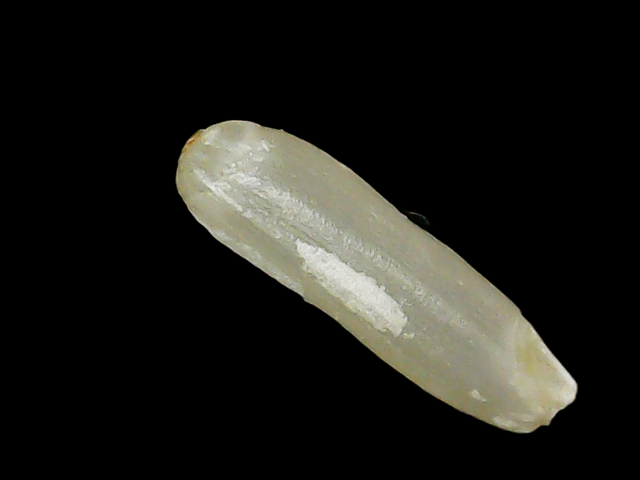
Rice variety: Binadhan21